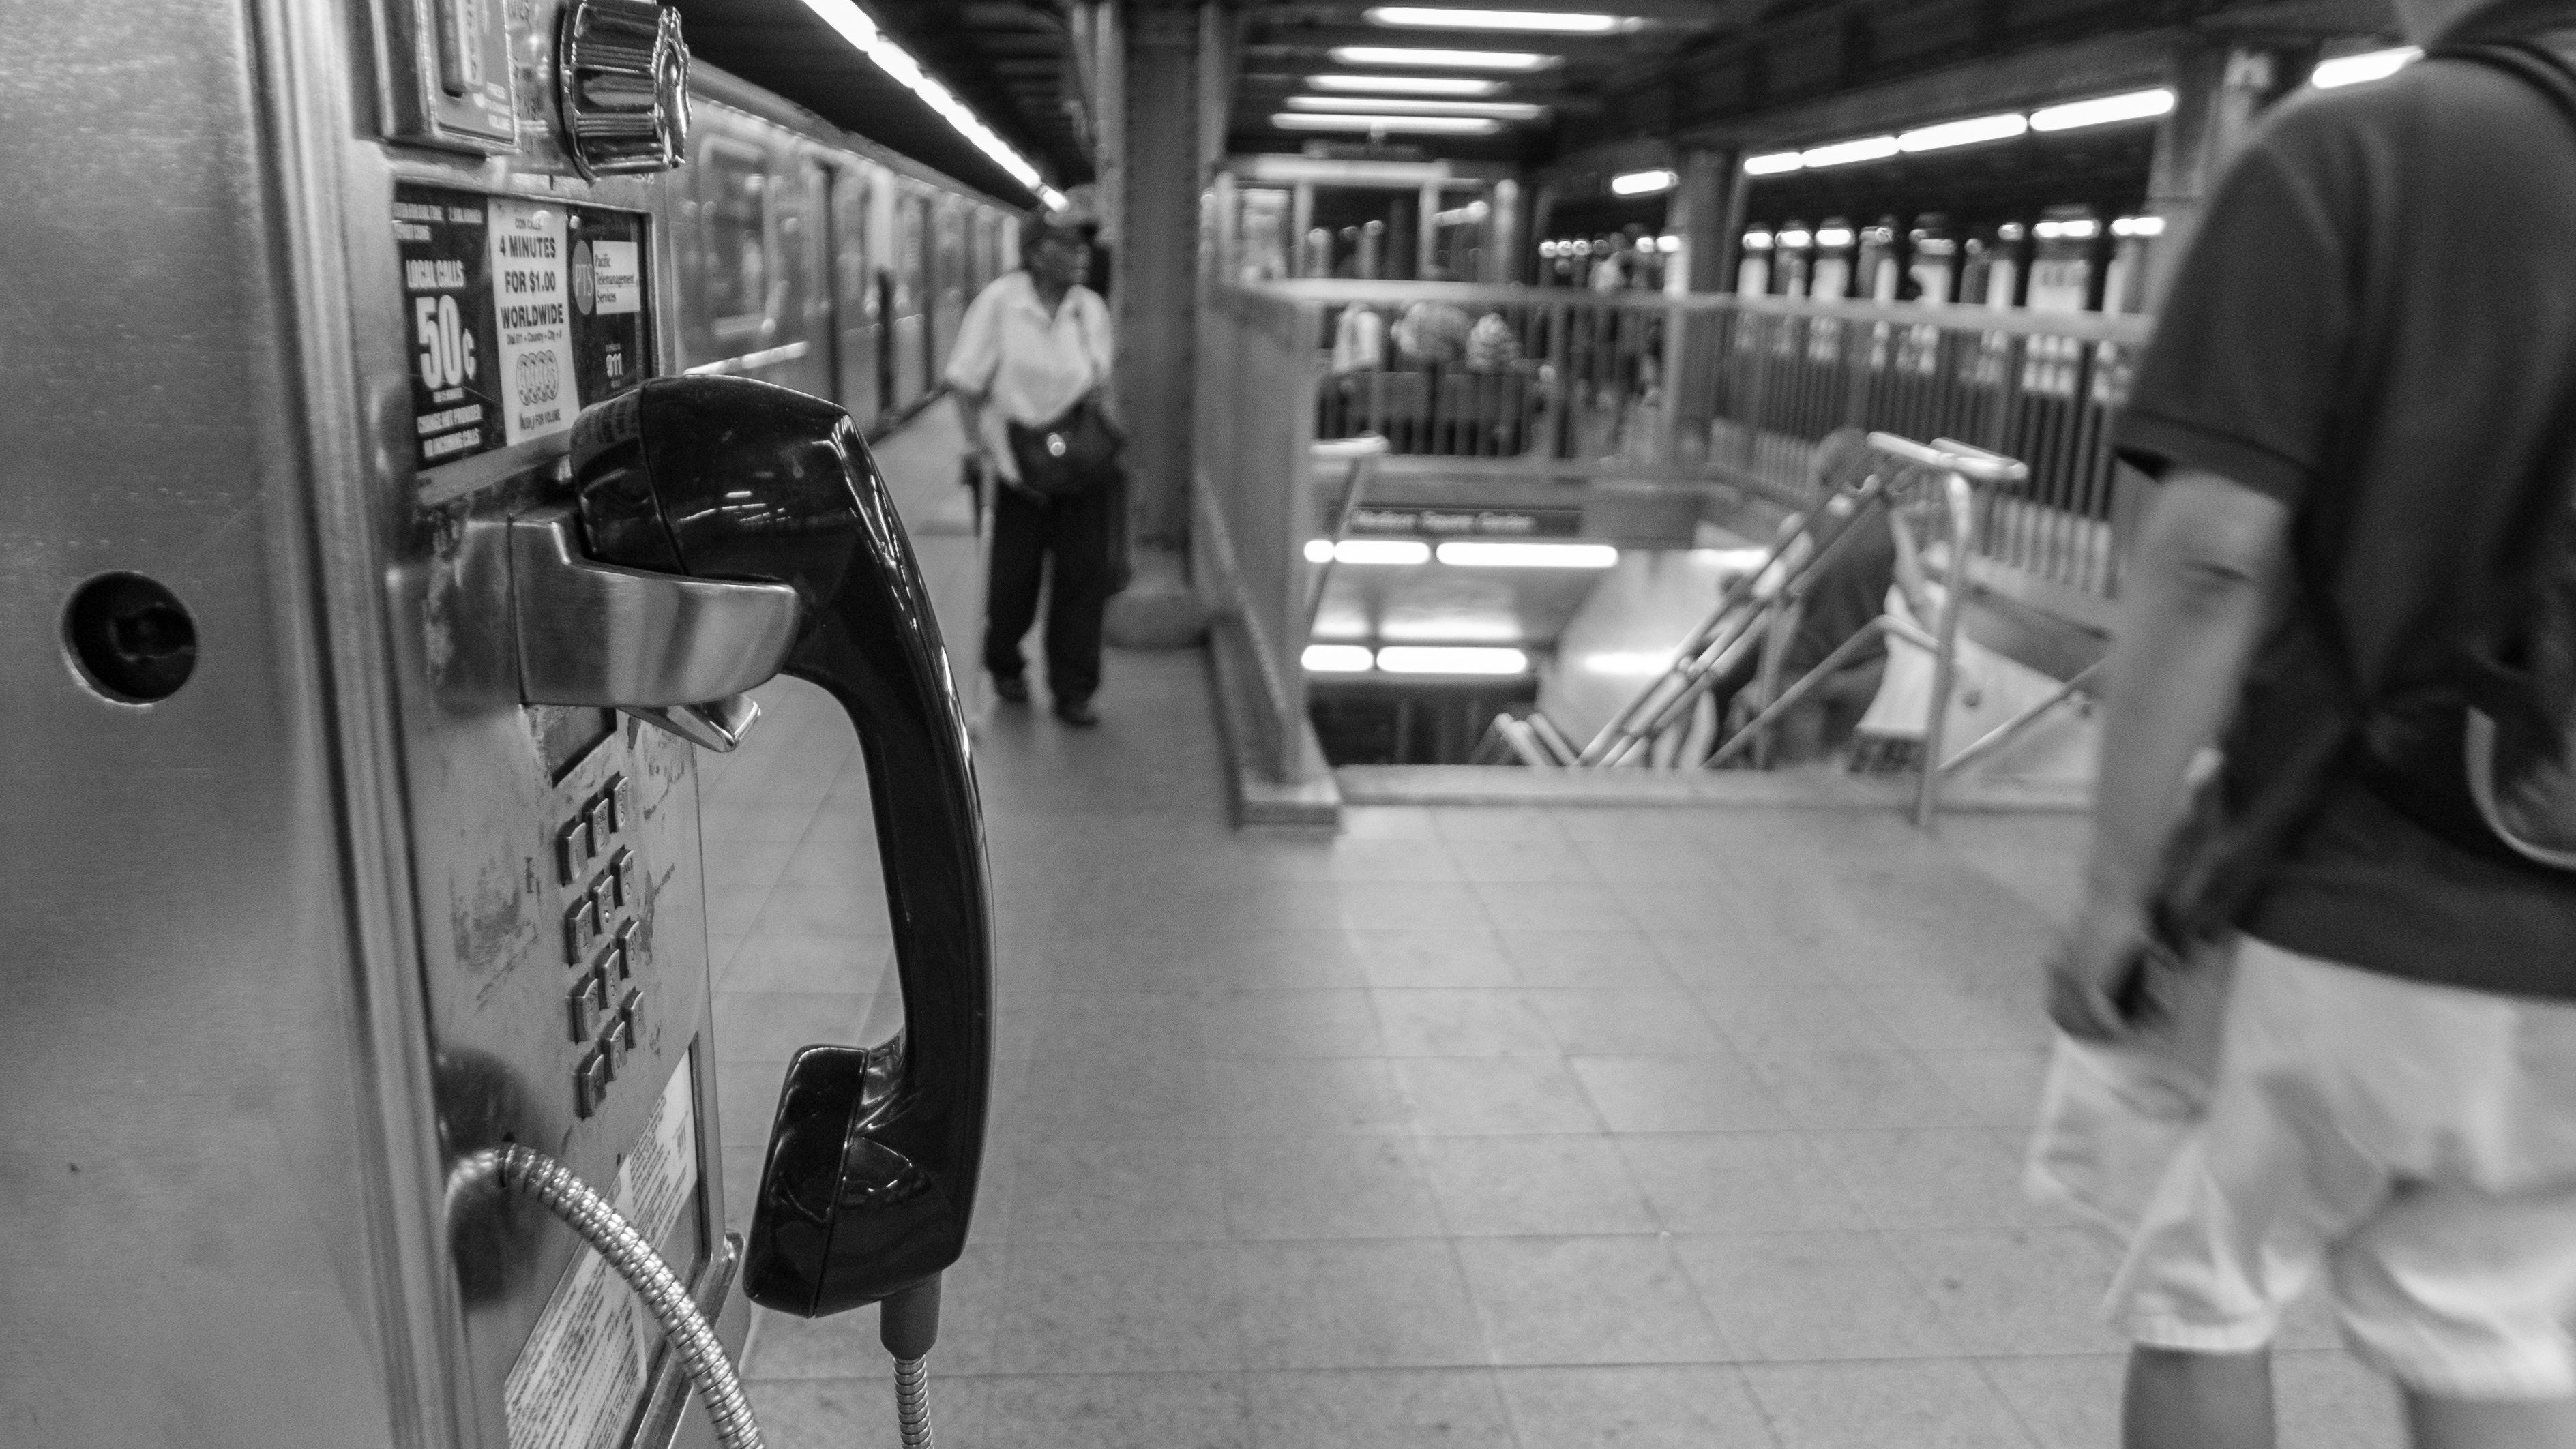
black and white, street, transport, black, monochrome, public transport, infrastructure, snapshot, monochrome photography